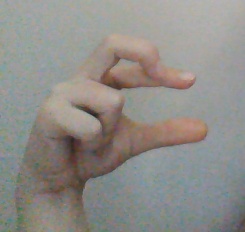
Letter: thal